Austin Hooper

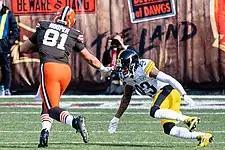
Hooper playing against the Steelers in 2021.

On March 20, 2020, Hooper signed a four-year deal with the Browns. The deal is worth $44 million, with a $10 million signing bonus. Hooper finished the 2020 regular season with 46 catches for 435 yards and four touchdowns in his debut season for the Browns. In the against the Pittsburgh Steelers, Hooper caught seven passes for 46 yards and a touchdown on 11 targets.